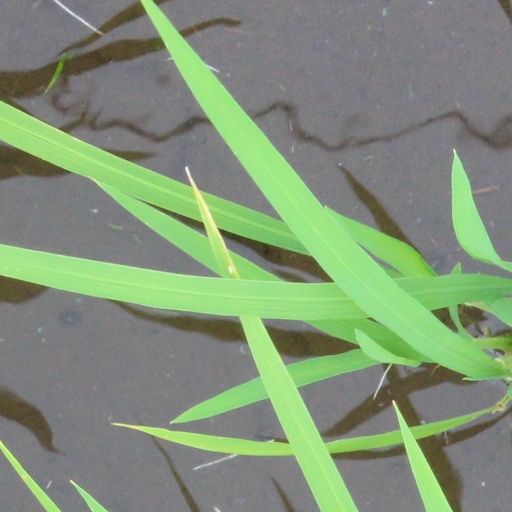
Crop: rice